List of NK Maribor seasons

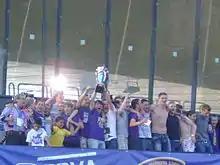
Maribor players celebrating the club's ninth league title

Nogometni klub Maribor is a professional association football club from Maribor, Slovenia. Founded in 1960, the club joined the Football Association of Yugoslavia during the same year and was a member thereof until 1991 and the independence of Slovenia when the club joined the Football Association of Slovenia, where it remains to the present day.